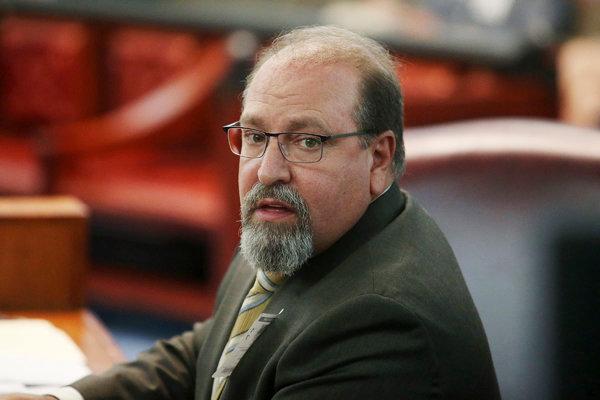
Gender: men